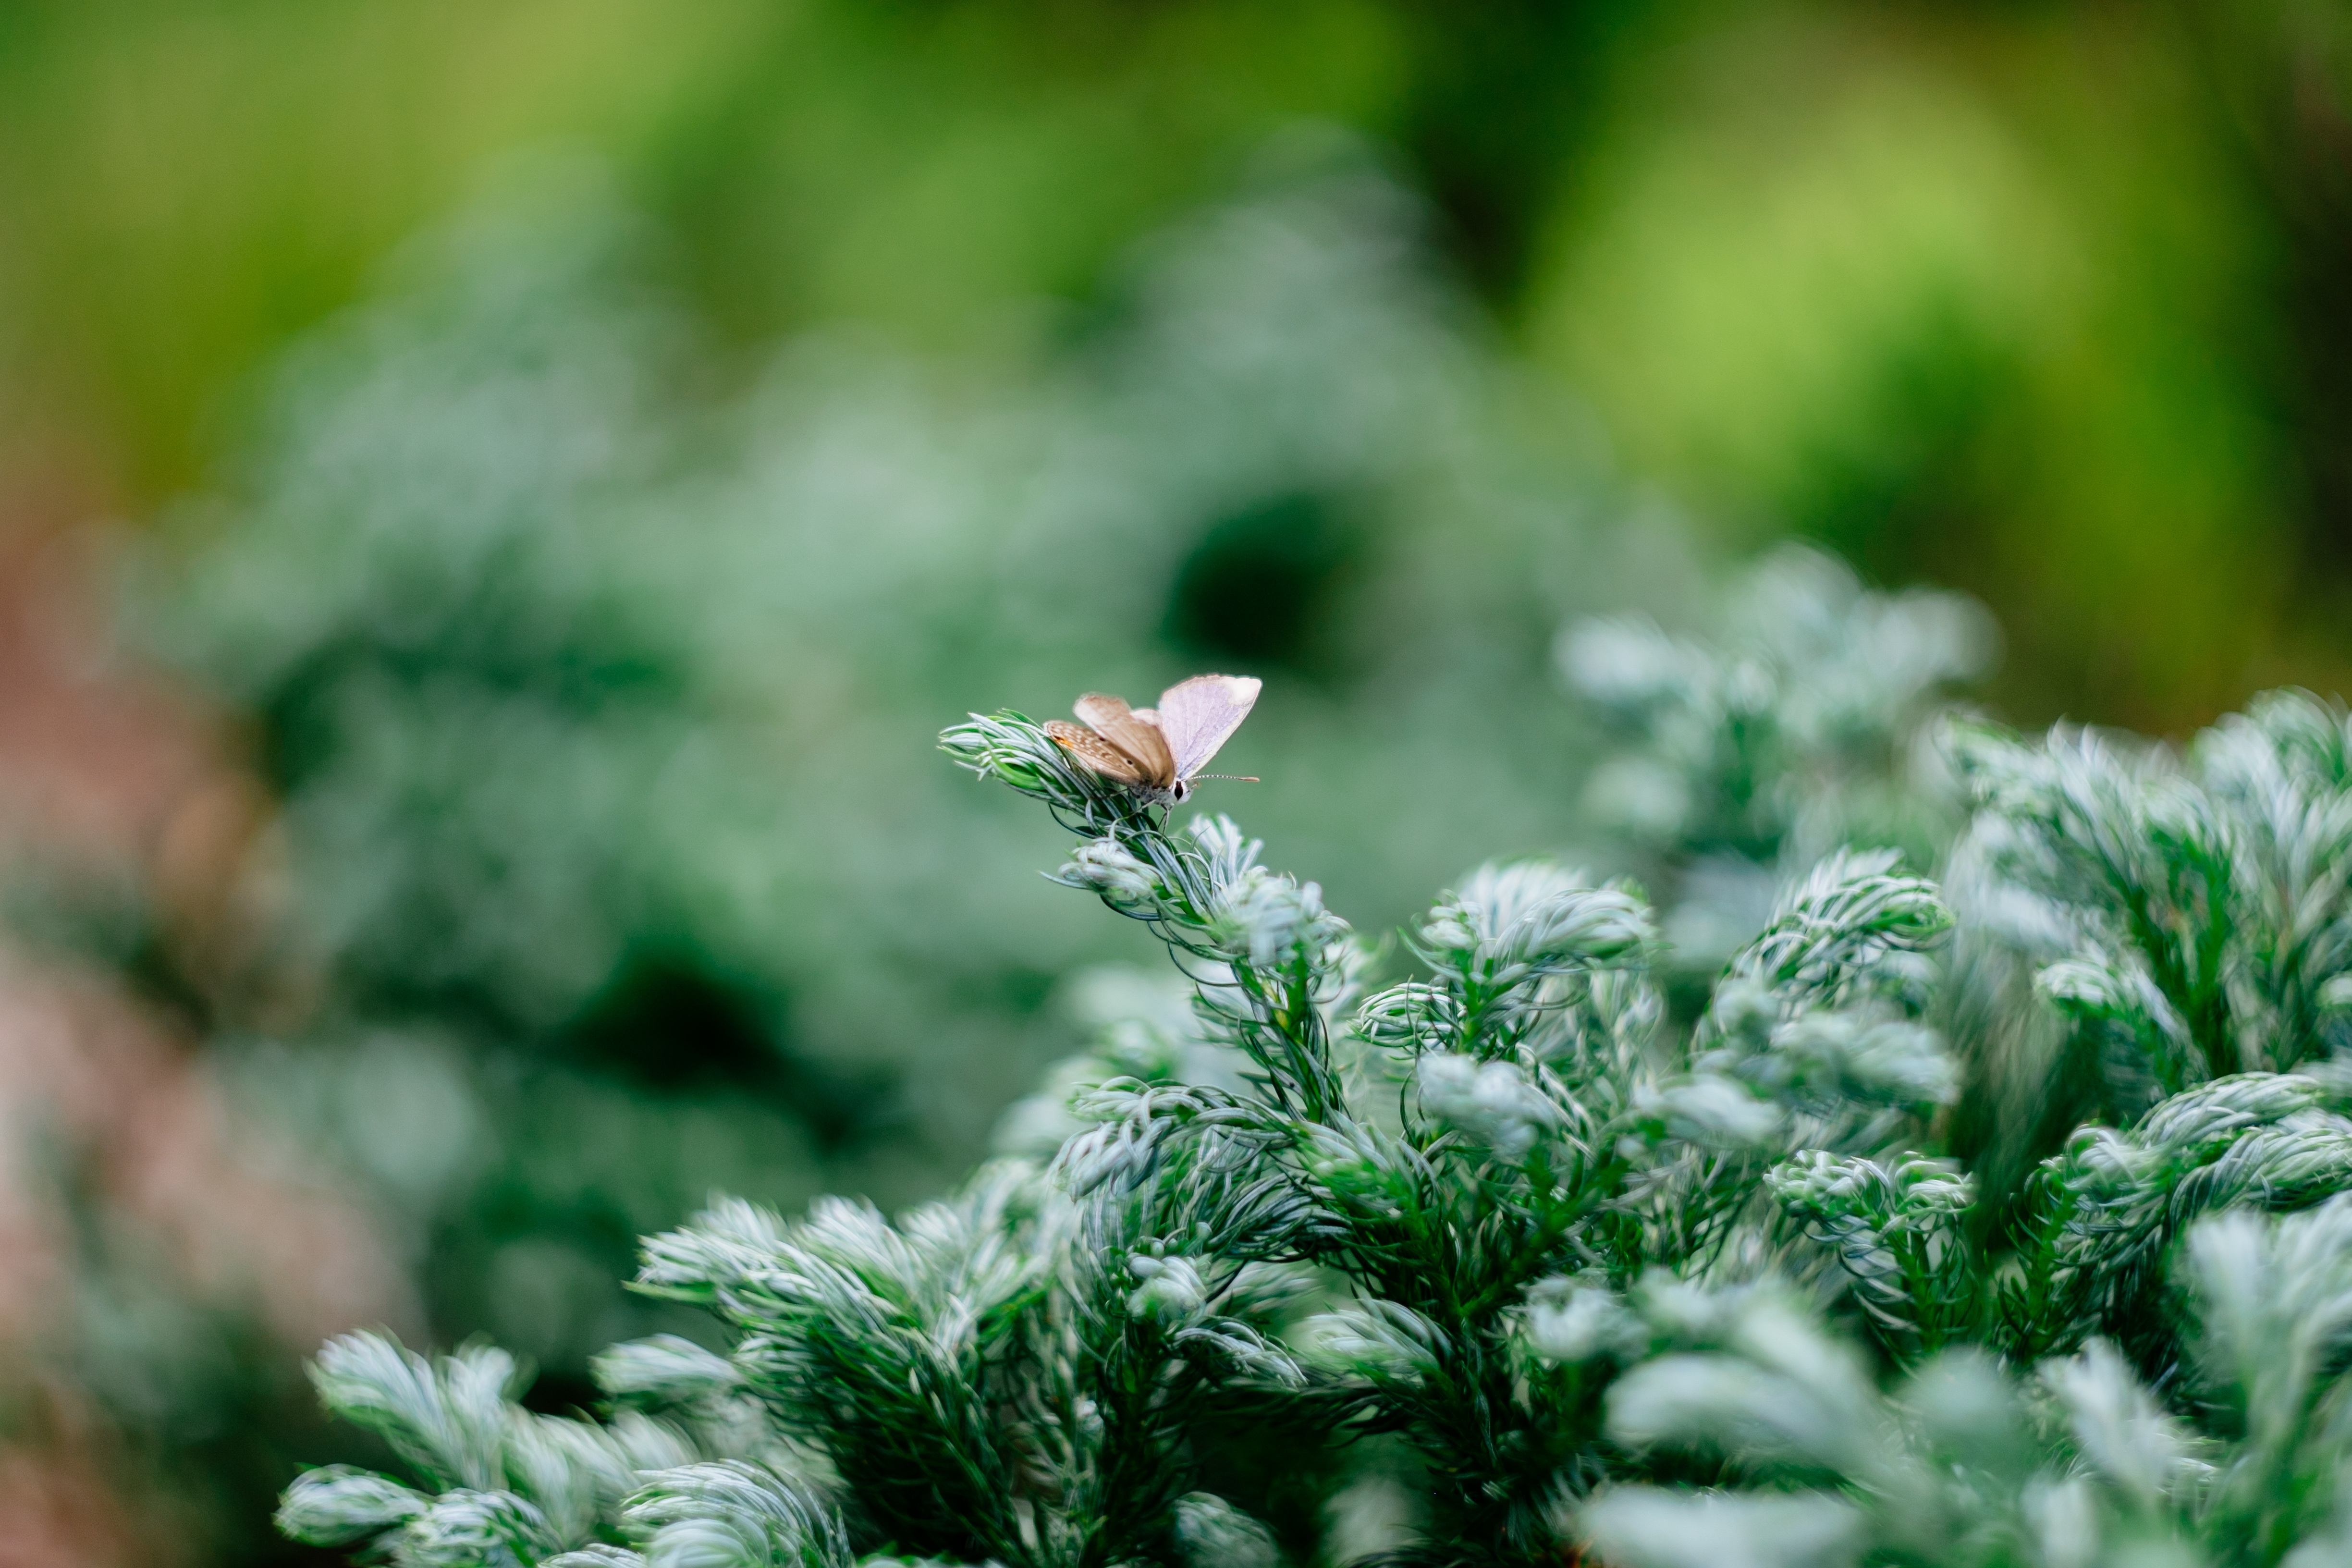
nature, grass, plant, meadow, leaf, flower, green, insect, botany, flora, fauna, wildflower, close up, macro photography, flowering plant, land plant